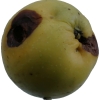
Label: Apple 13